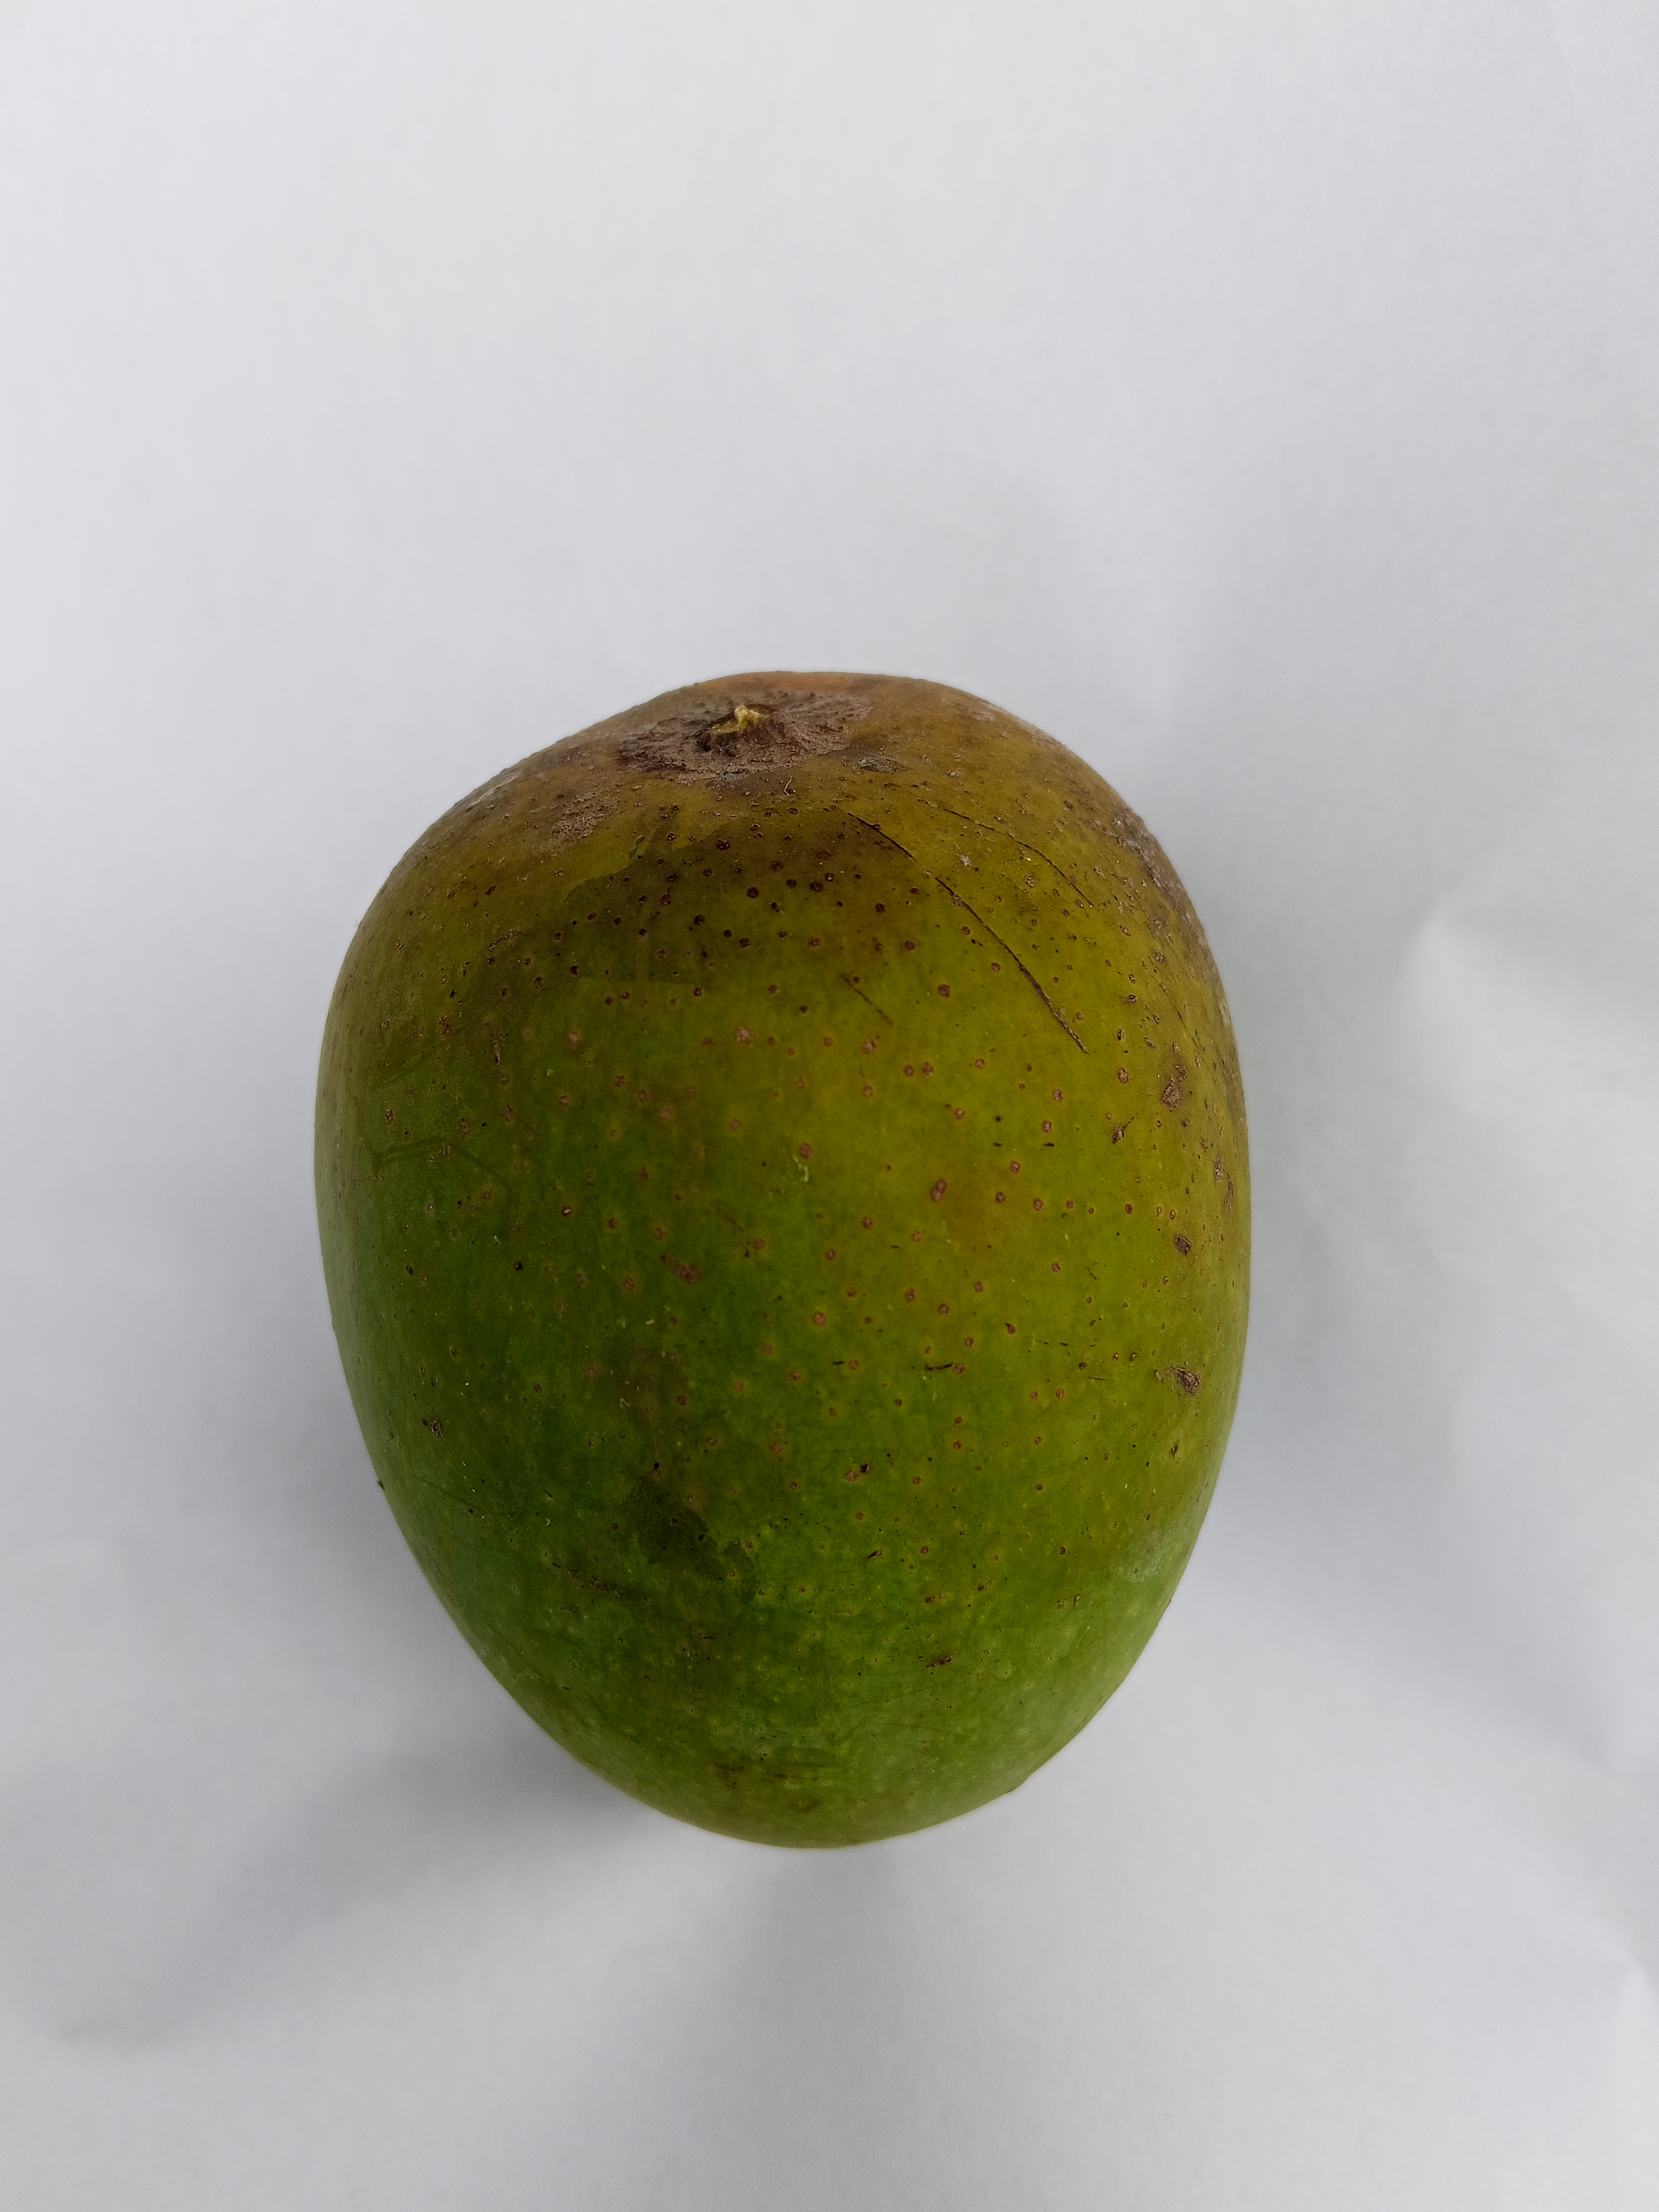
Mango variety: Himsagar